USS Sabine (1855)

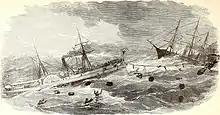
Sabine, right, rescues a battalion of marines from the foundering steamer "Governor" in 1861.

Through July and August, she was out of commission at Portsmouth Naval Shipyard. Recommissioning on 30 August, she was ordered to join the Atlantic Blockading Squadron on 9 September.